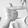
ASL letter: T